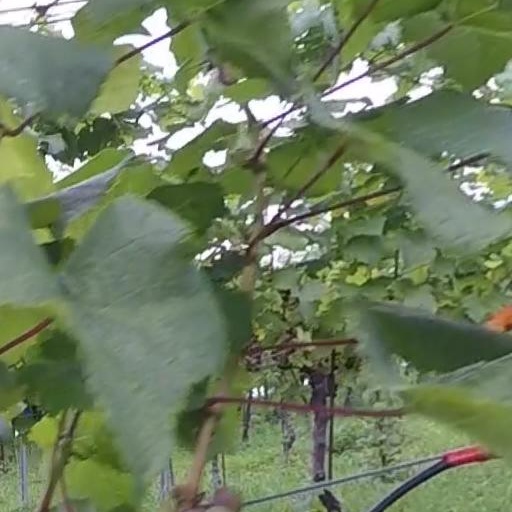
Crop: grape